Danish–Hanseatic War (1361–1370)

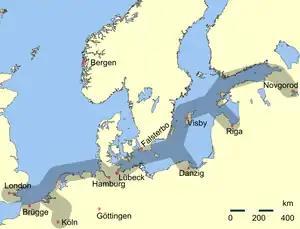
Key cities and trade routes of the Hanseatic League

Also important to the Hanseatic League were the fisheries of Scania. According to French Crusader Philippe de Mézières, there were around 300,000 people fishing throughout Scania. The region was also an important distribution center for goods transferring from the Baltic to the North Sea, for the Oresund passed between Scania and the Danish island of Sjælland.